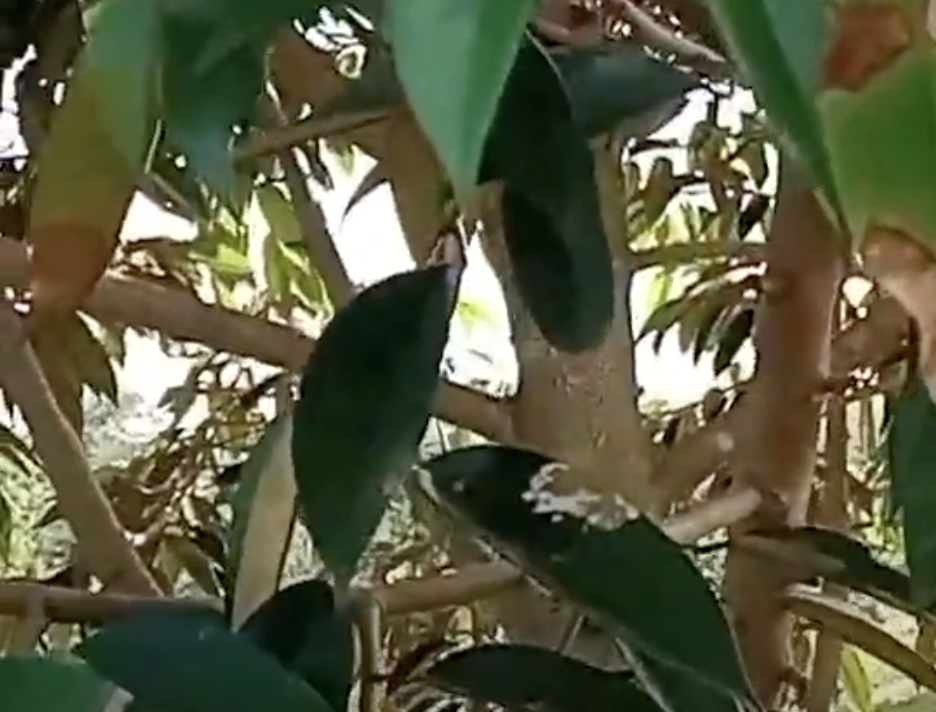
Label: sooty_mold